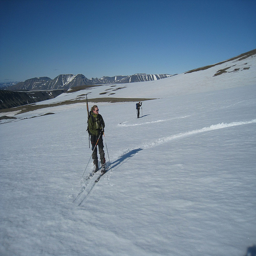
A skier holding ski poles traveling across a snowy field.
A couple of people standing on top of a snow covered slope.
Two people in ski gear on snowy field next to a mountain.
Two people skiing on a cross country slope.
Two cross-country skiers look out over a frozen landscape.